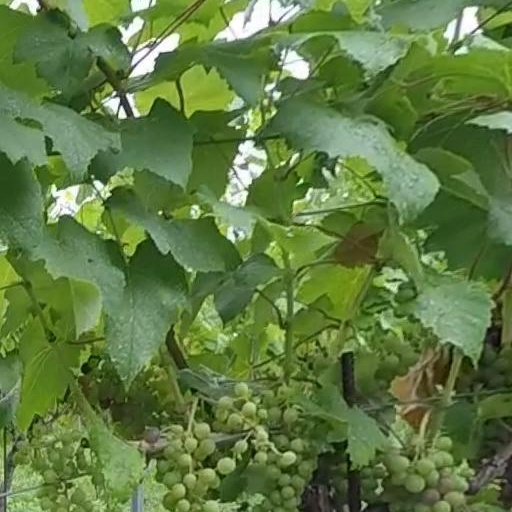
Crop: grape